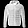
Label: Coat